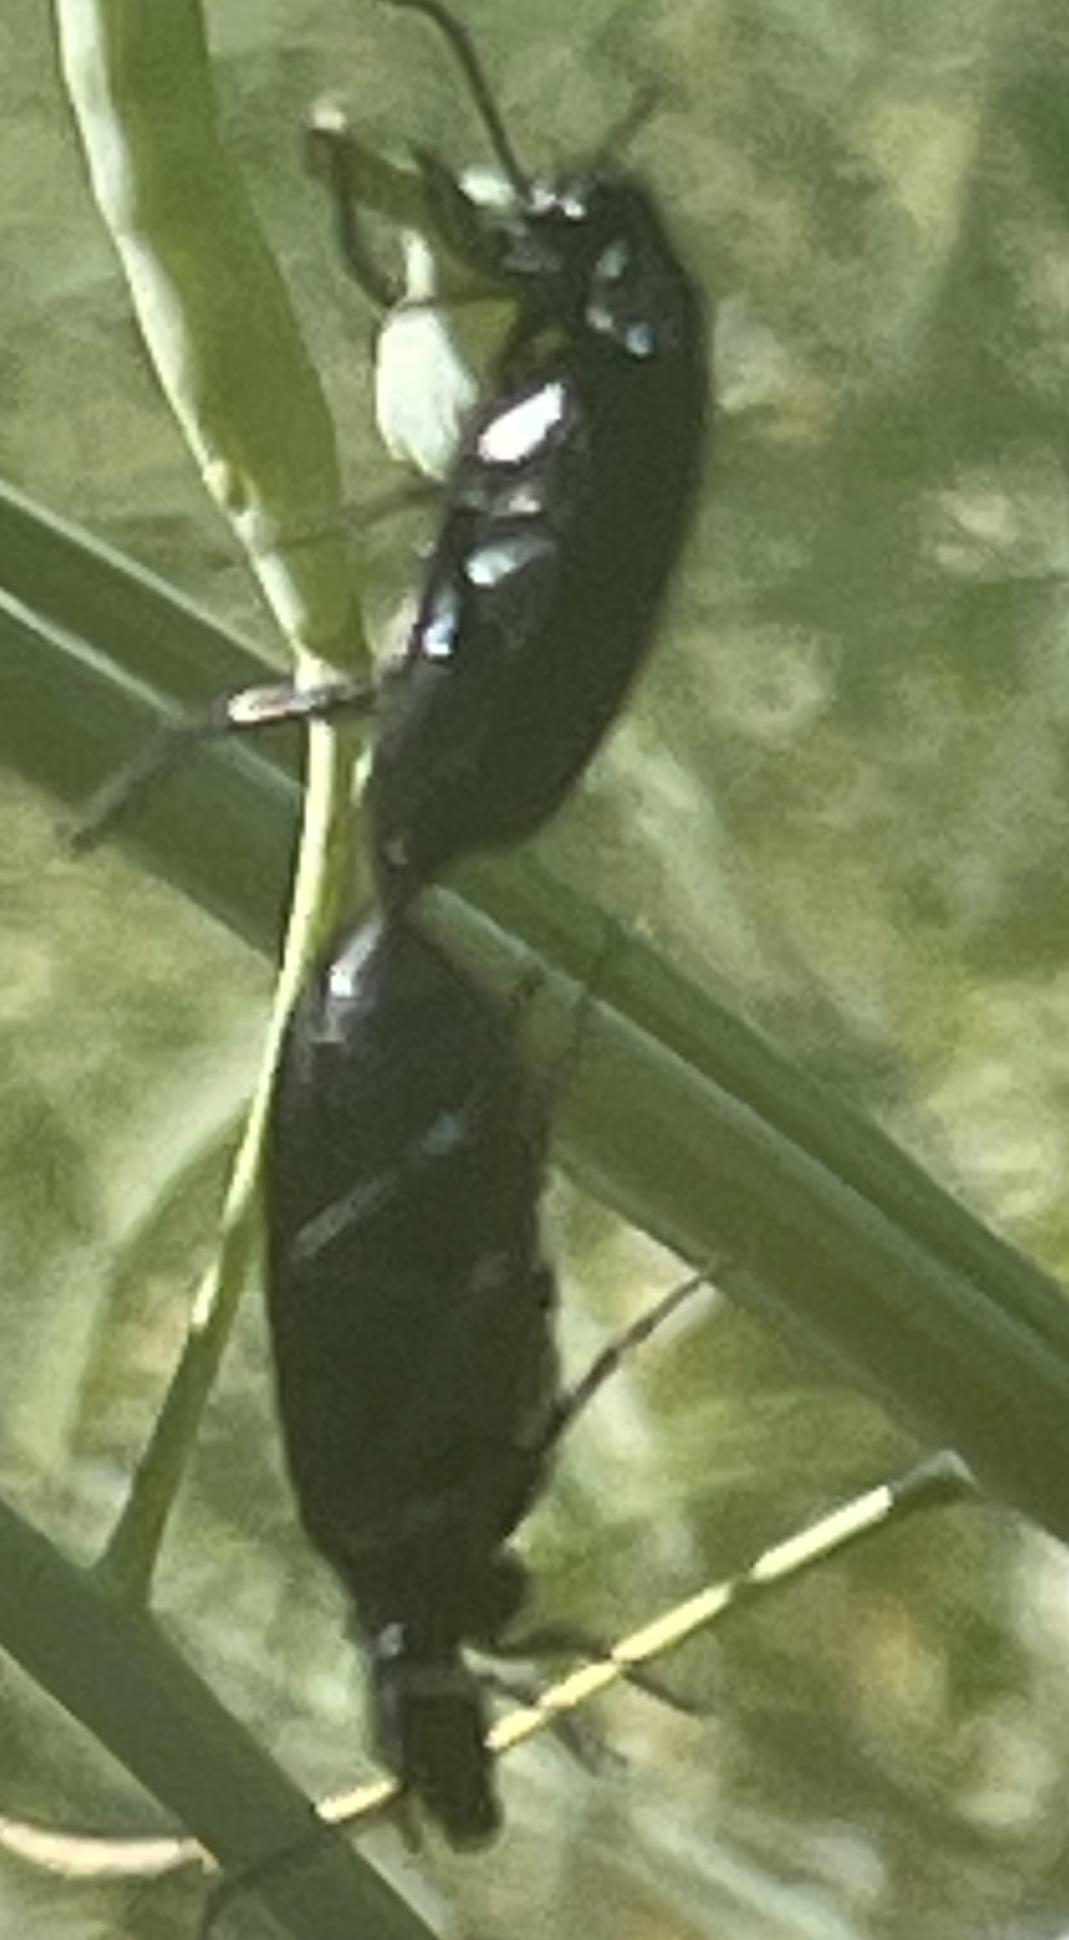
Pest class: occasional_pest